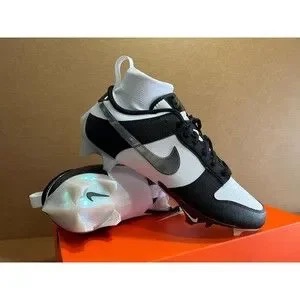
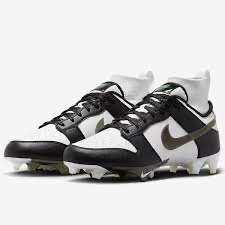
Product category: misc
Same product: yes